Infrared countermeasure

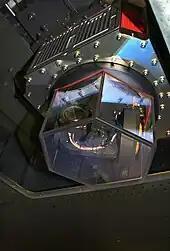
ITT's CIRCM fitted to US Army UH-60 during test exercises

Common Infrared Countermeasures (CIRCM) is a laser-based IR countermeasure against current and future IR threat systems for the US Army rotorcraft and fixed wing platforms and US Navy and US Air Force rotorcraft platforms. Systems by BAE Systems, ITT Defense and Information Solutions, Northrop Grumman and Raytheon were under consideration. In August 2015, Northrop Grumman won the contract.